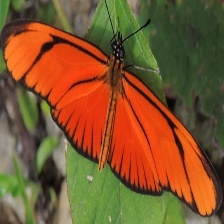
Species: JULIA